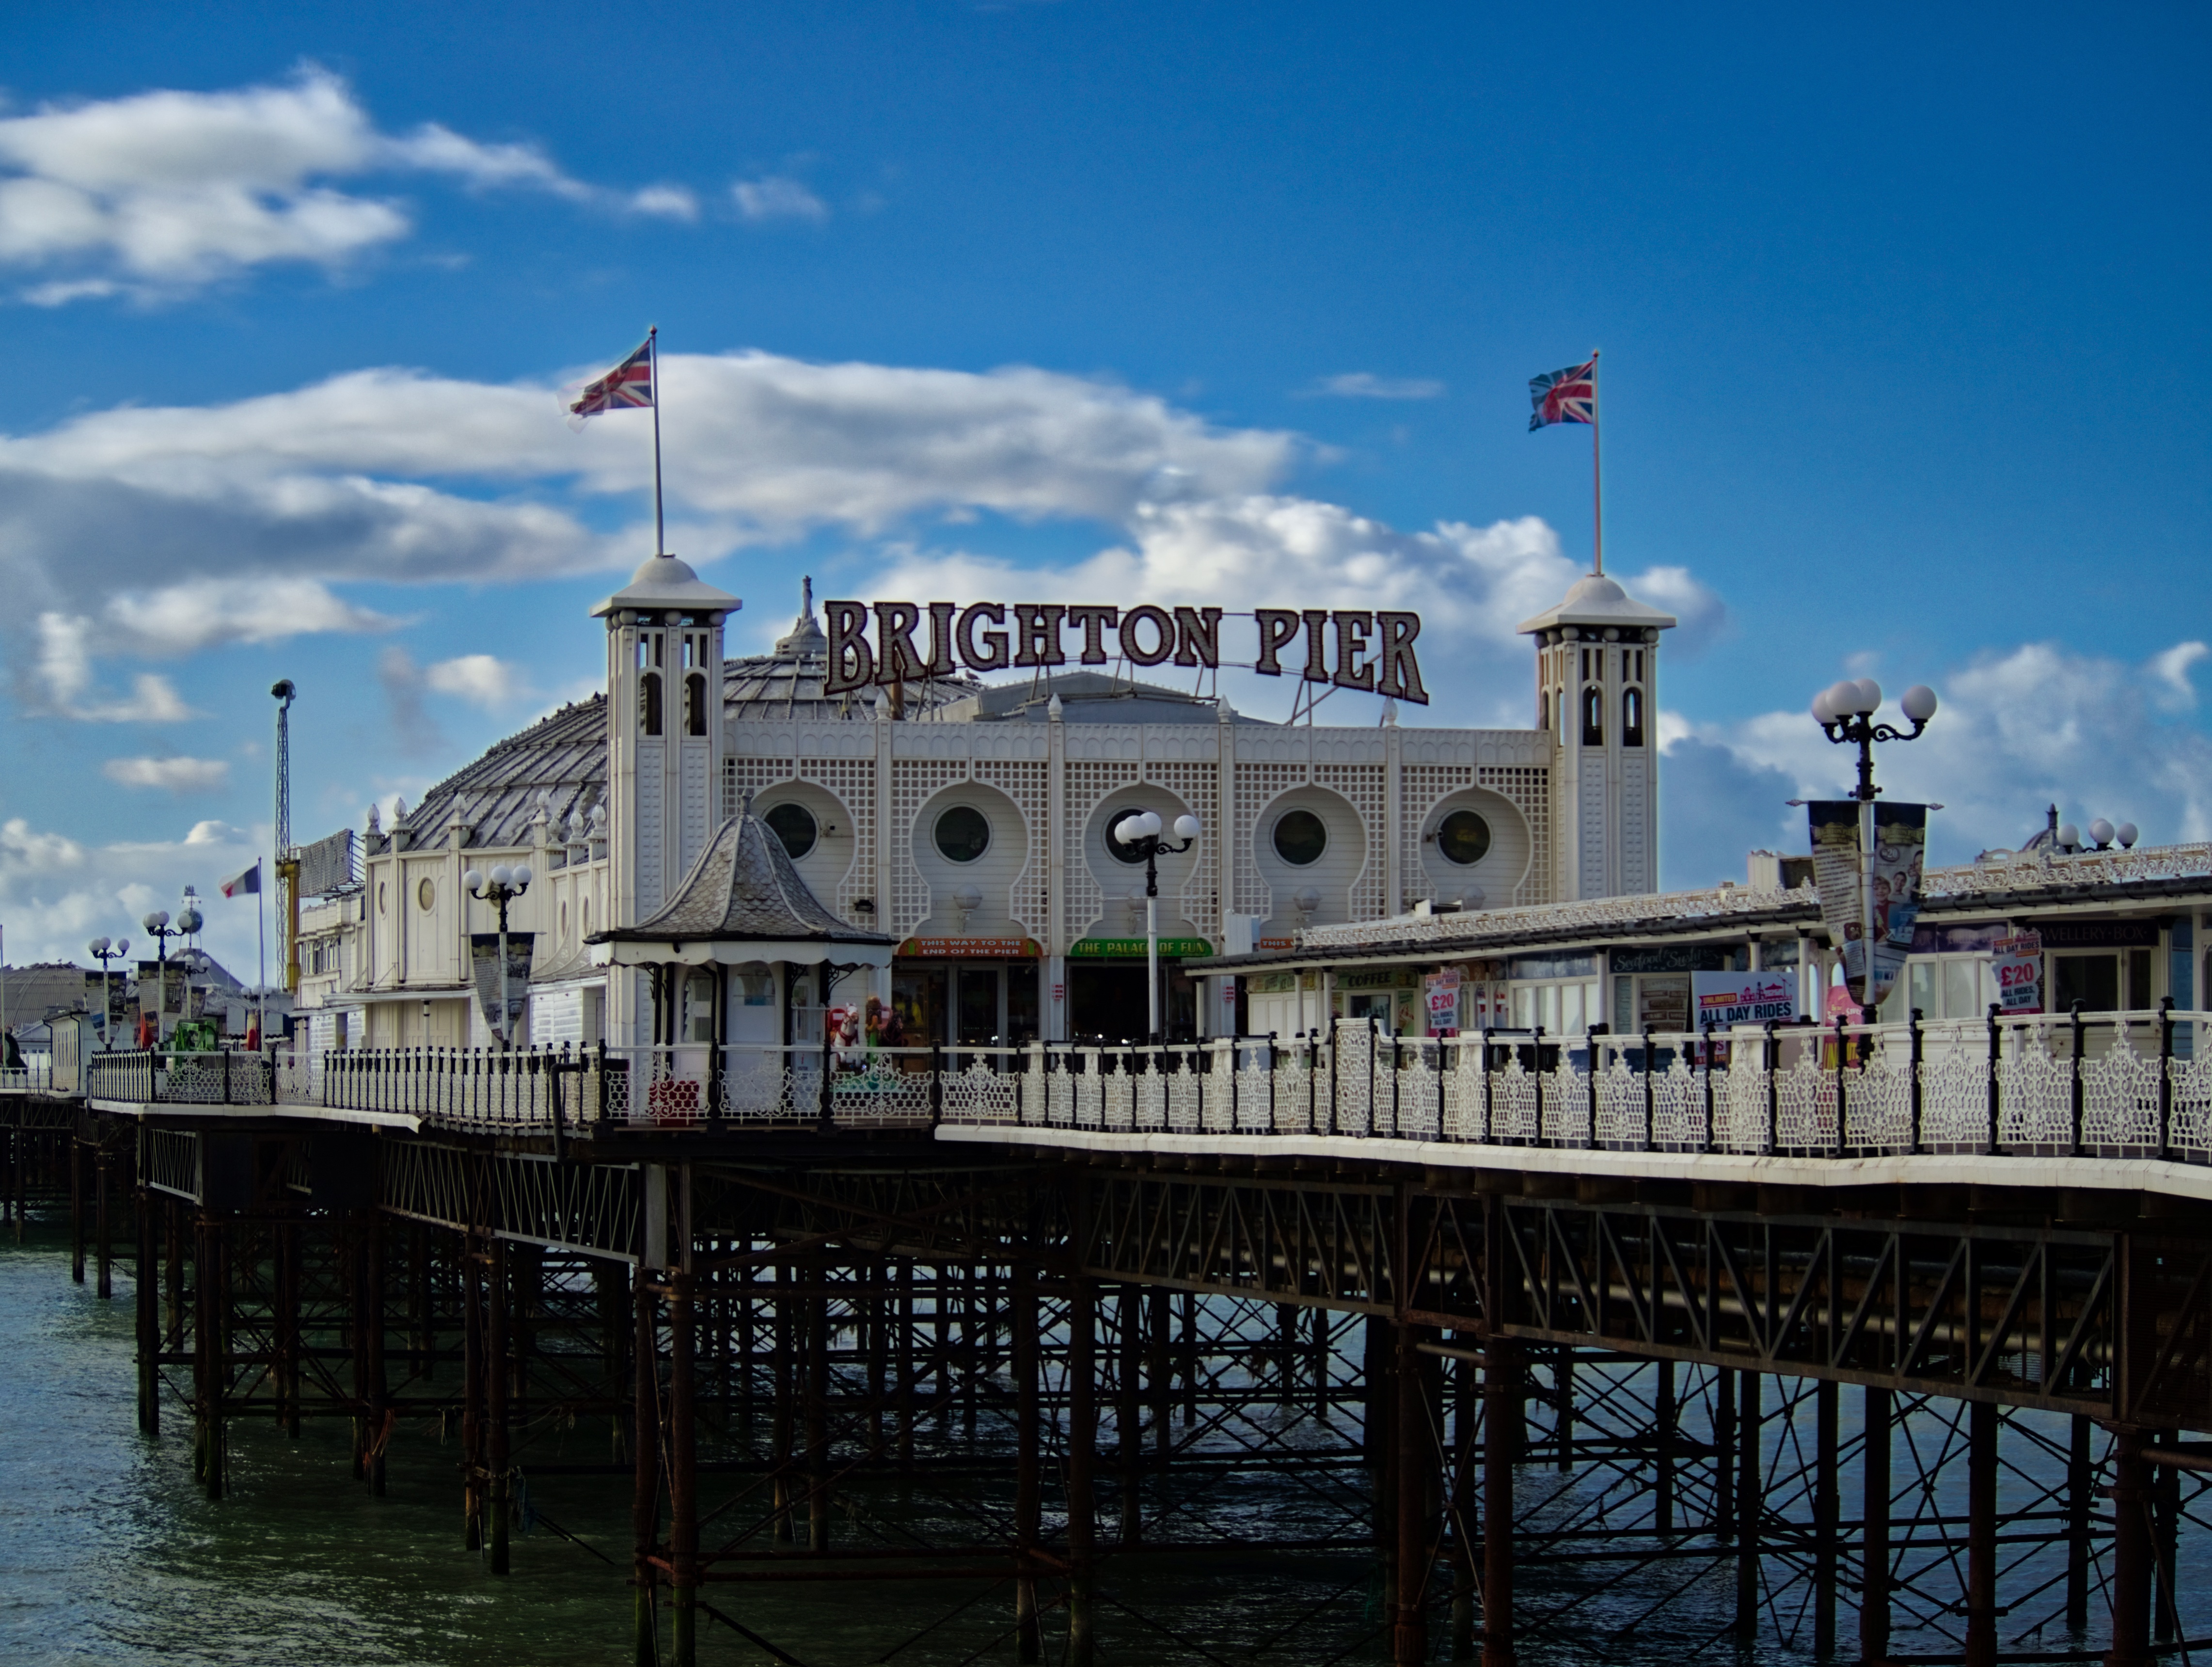
sea, coast, boat, pier, river, vacation, transport, vehicle, harbor, waterway, ferry, watercraft